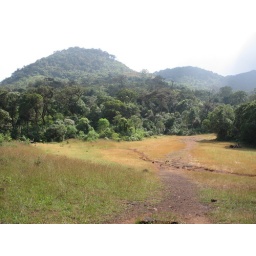
flat ground just below the kodachadri village ie temple.. temple is in the hill facing in front